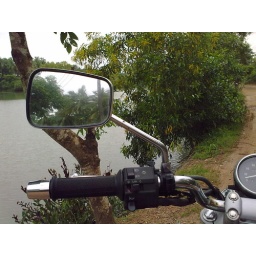
The lake beside my home